Immaculate Conception St. Mary's Church

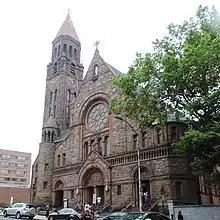
Front façade of the church

The Church of the Immaculate Conception, commonly known as Immaculate Conception St. Mary's Church, or simply St. Mary's Church, is a Catholic parish and church located in Yonkers, New York. It is the oldest Catholic parish in Yonkers.